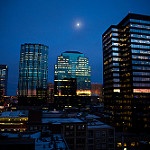
Scene: Outdoor